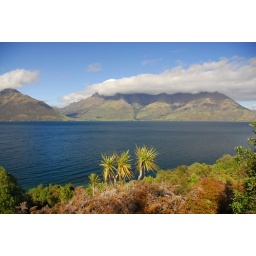
A mountain in a hat